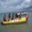
Label: ship